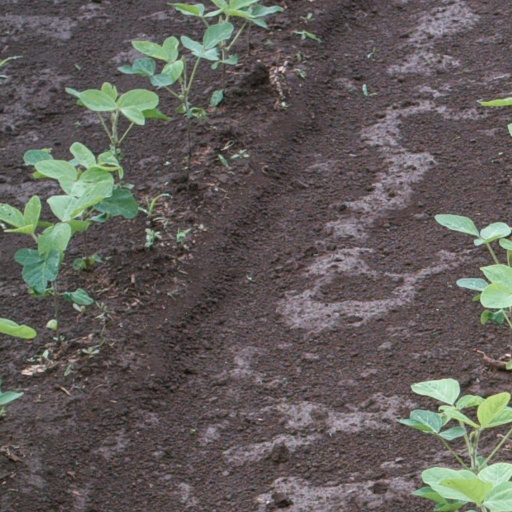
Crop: soybean